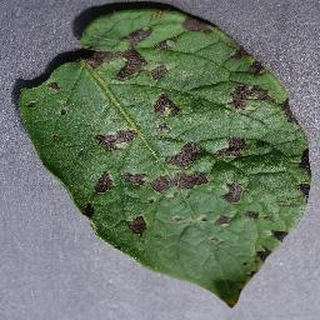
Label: potato_early_blight